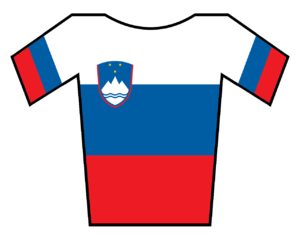
La 14ᵉ édition du Tour Down Under a eu lieu du 17 au 22 janvier 2012. Il s'agit de la 1ʳᵉ épreuve de l'UCI World Tour 2012.
Les championnats de Slovénie de cyclisme sur route sont organisés tous les ans.
Les championnats de Slovénie de cyclo-cross sont des compétitions annuelles de cyclo-cross auxquelles participent les coureurs de cyclo-cross slovènes.
Les championnats de Slovénie de vélo tout terrain sont des compétitions ouvertes aux coureurs de nationalité slovène.
La 5ᵉ édition de RideLondon-Classique a lieu le 29 juillet 2017. C'est la quatorzième épreuve de l'UCI World Tour féminin 2017. L'épreuve est remportée par l'Américaine Coryn Rivera.